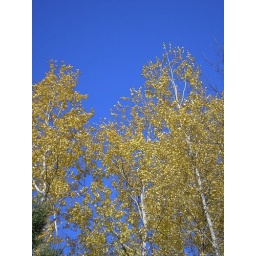
Birch trees against deep blue sky